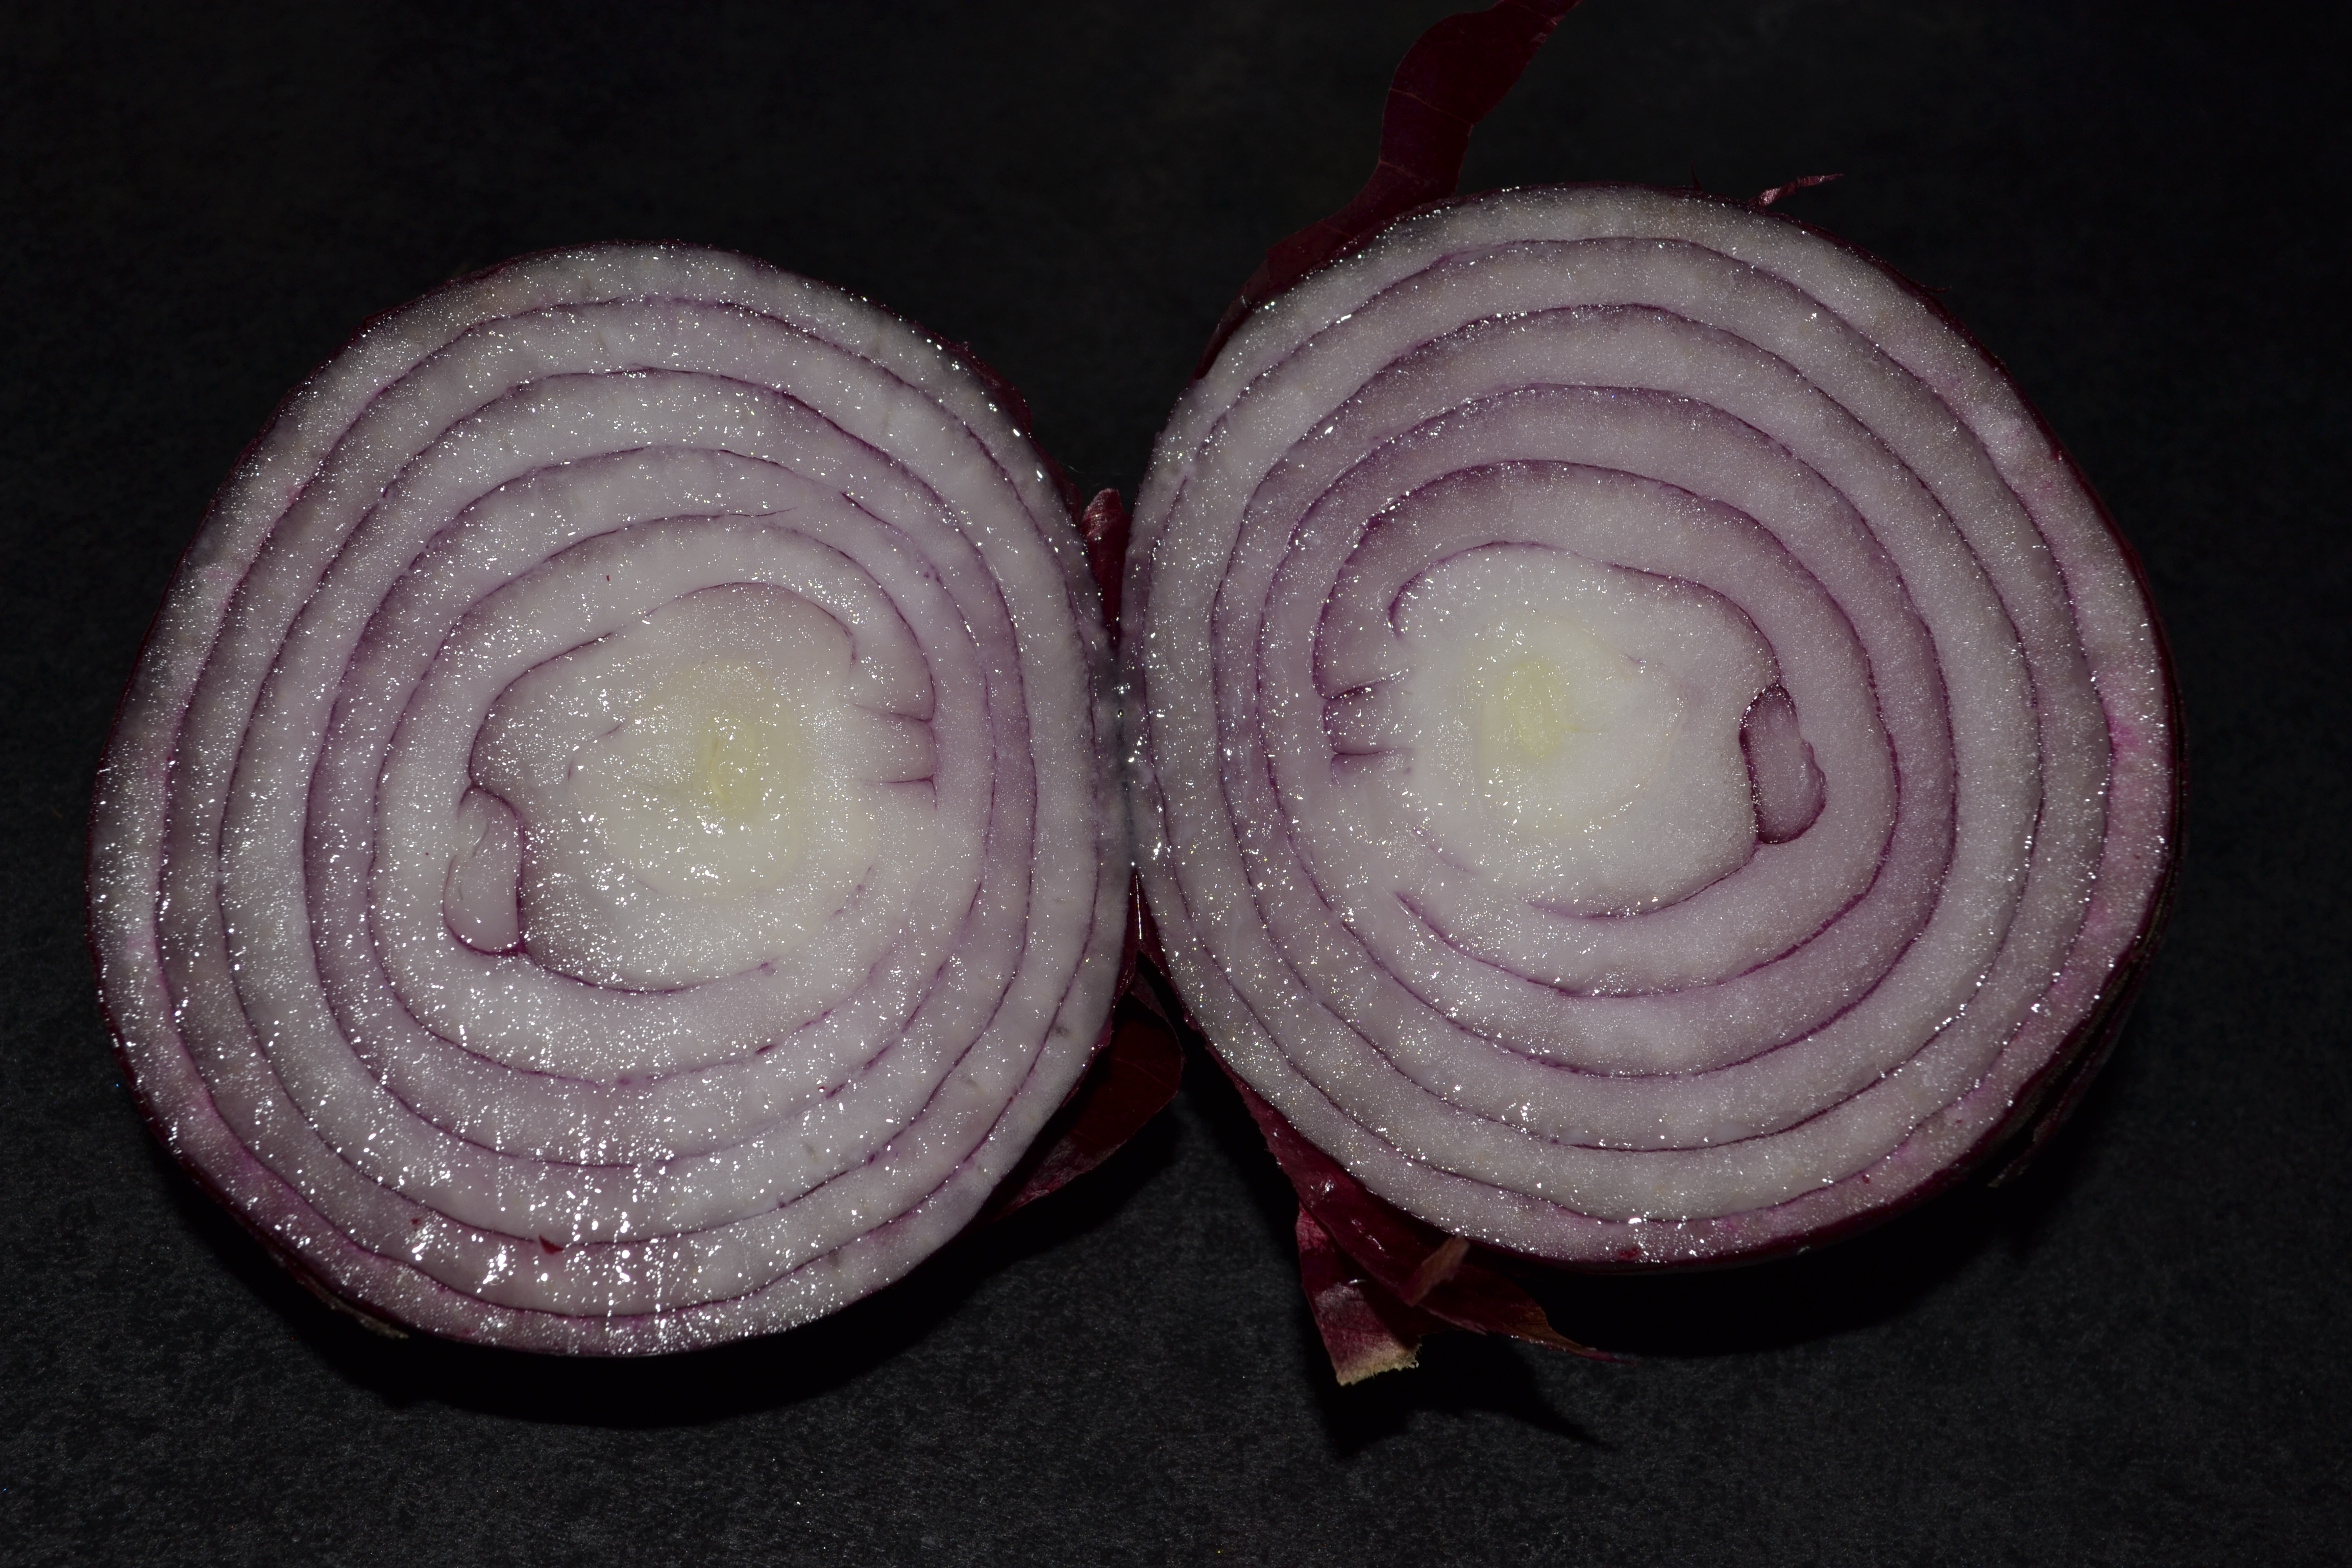
plant, white, flower, purple, petal, meal, food, salad, ingredient, produce, vegetable, pink, onion, close up, eating, vegan, vegetarian, diet, herbs, flowering plant, red onion, land plant, onion genus